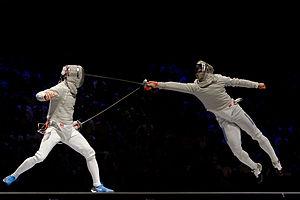
Le Roumain Tiberiu Dolniceanu (à droite) attaque en fente volante le Russe Veniamin Reshetnikov (à gauche) en demi-finale du sabre masculin aux championnats du monde d'escrime 2013 au Syma Hall à Budapest, le 10 août 2013.
Le sabre est une des trois armes de l'escrime.